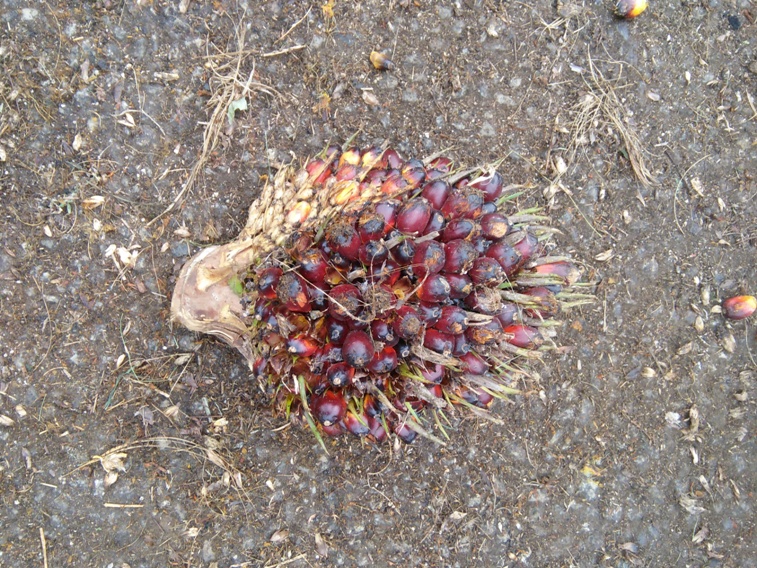
Ripeness: Ripe